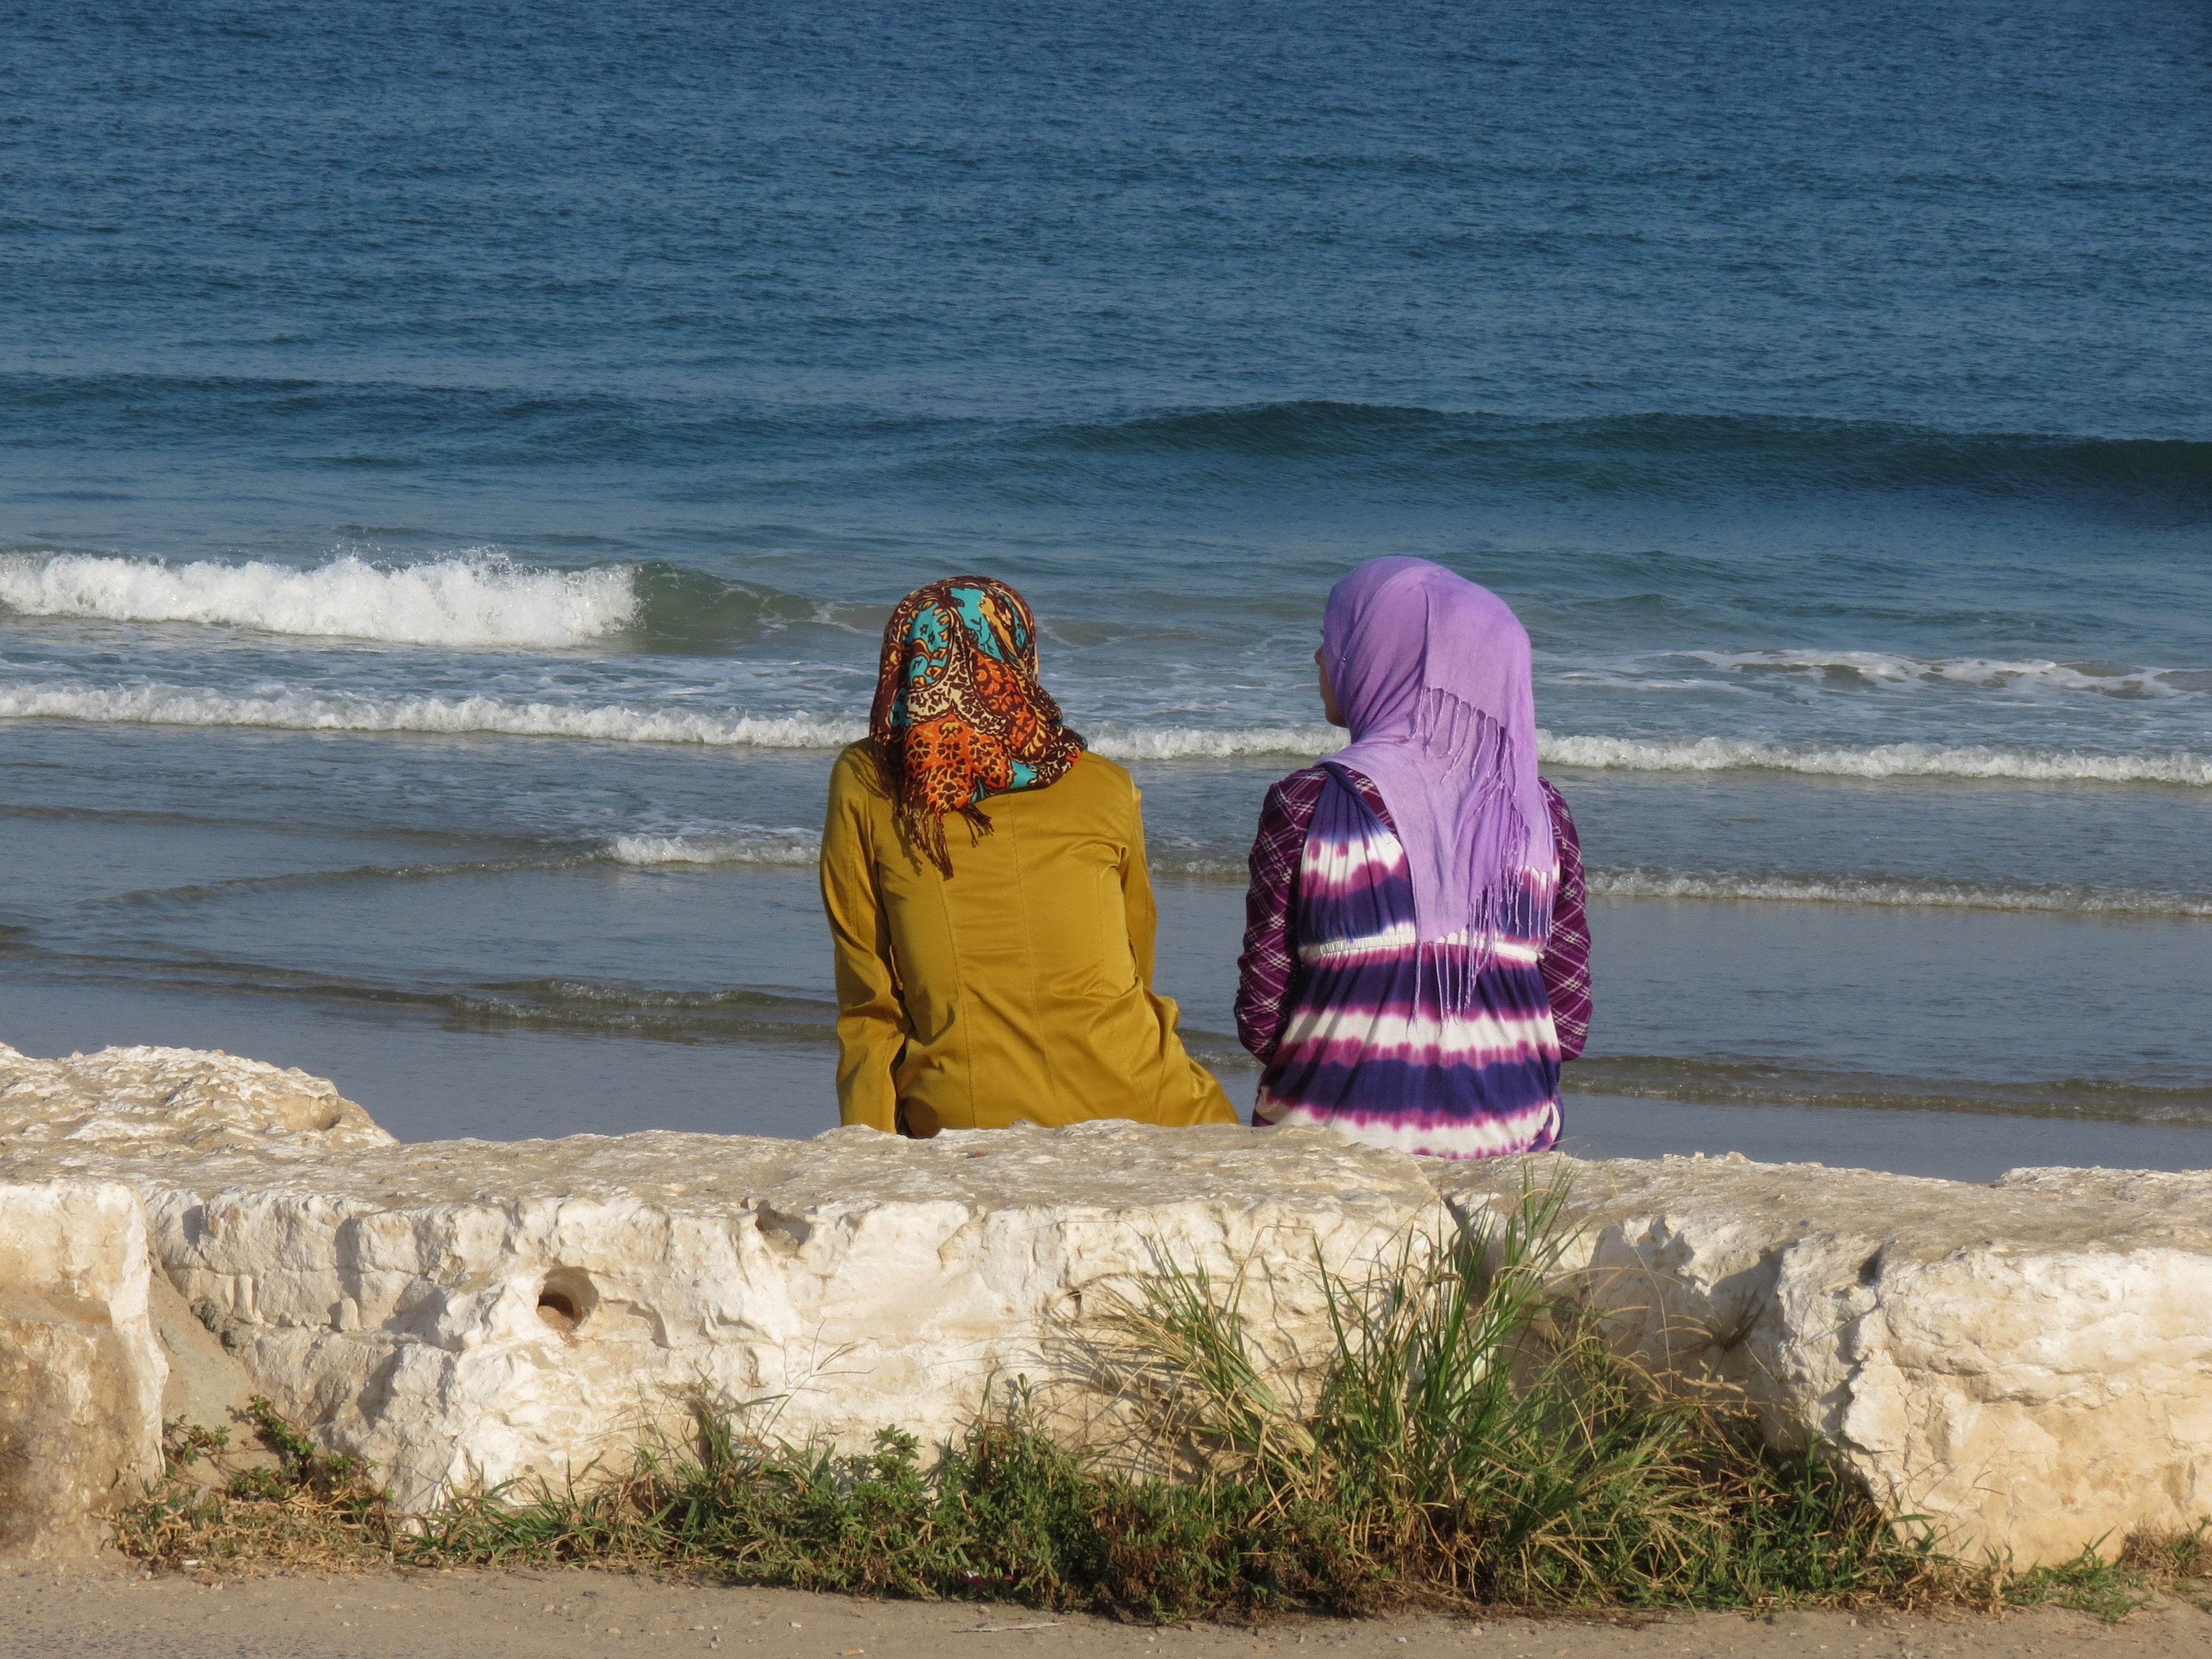
beach, sea, coast, water, sand, rock, ocean, woman, shore, wave, vacation, cliff, seaside, female, bay, friendship, terrain, material, body of water, women, islam, eastern, cape, arabic, arabian, ethnicity